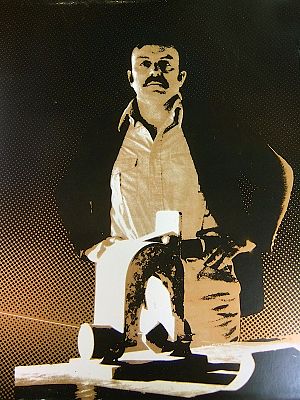
Alvin Lucier
Alvin Lucier er en amerikansk komponist.